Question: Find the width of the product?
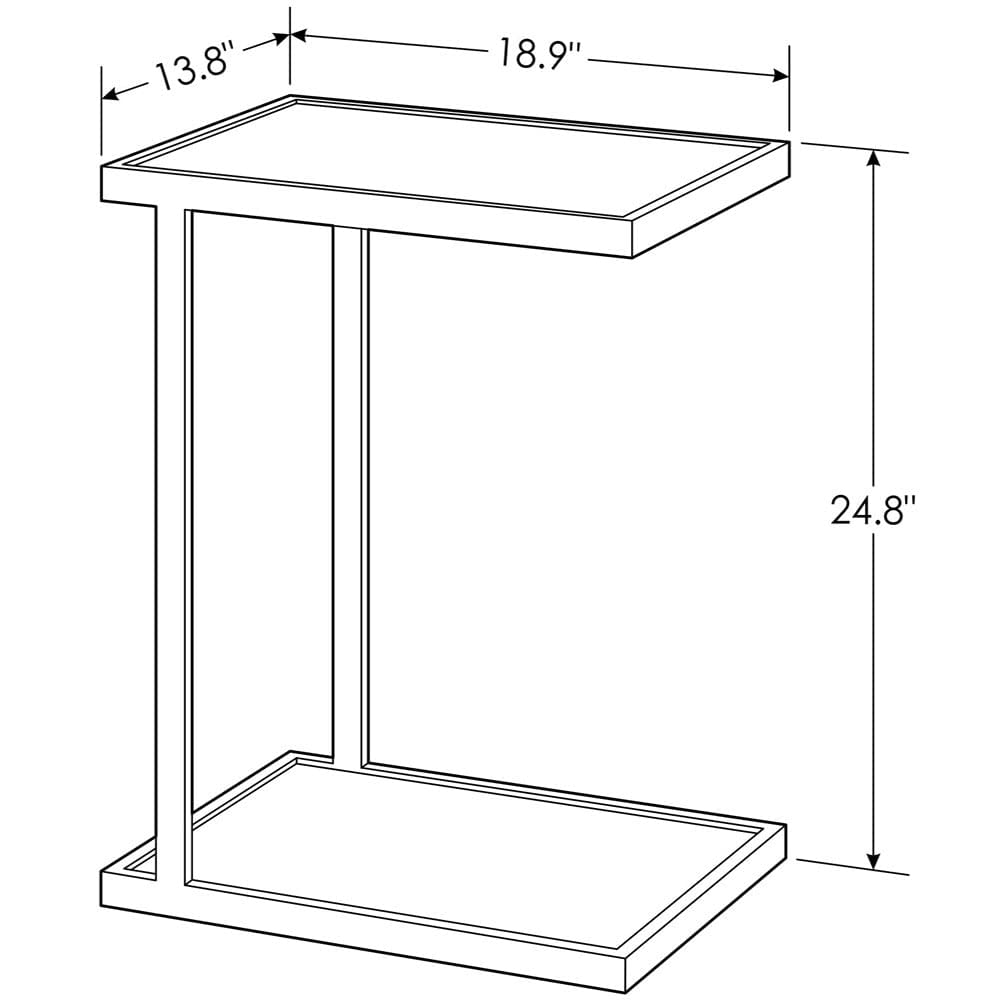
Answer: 18.9 inch